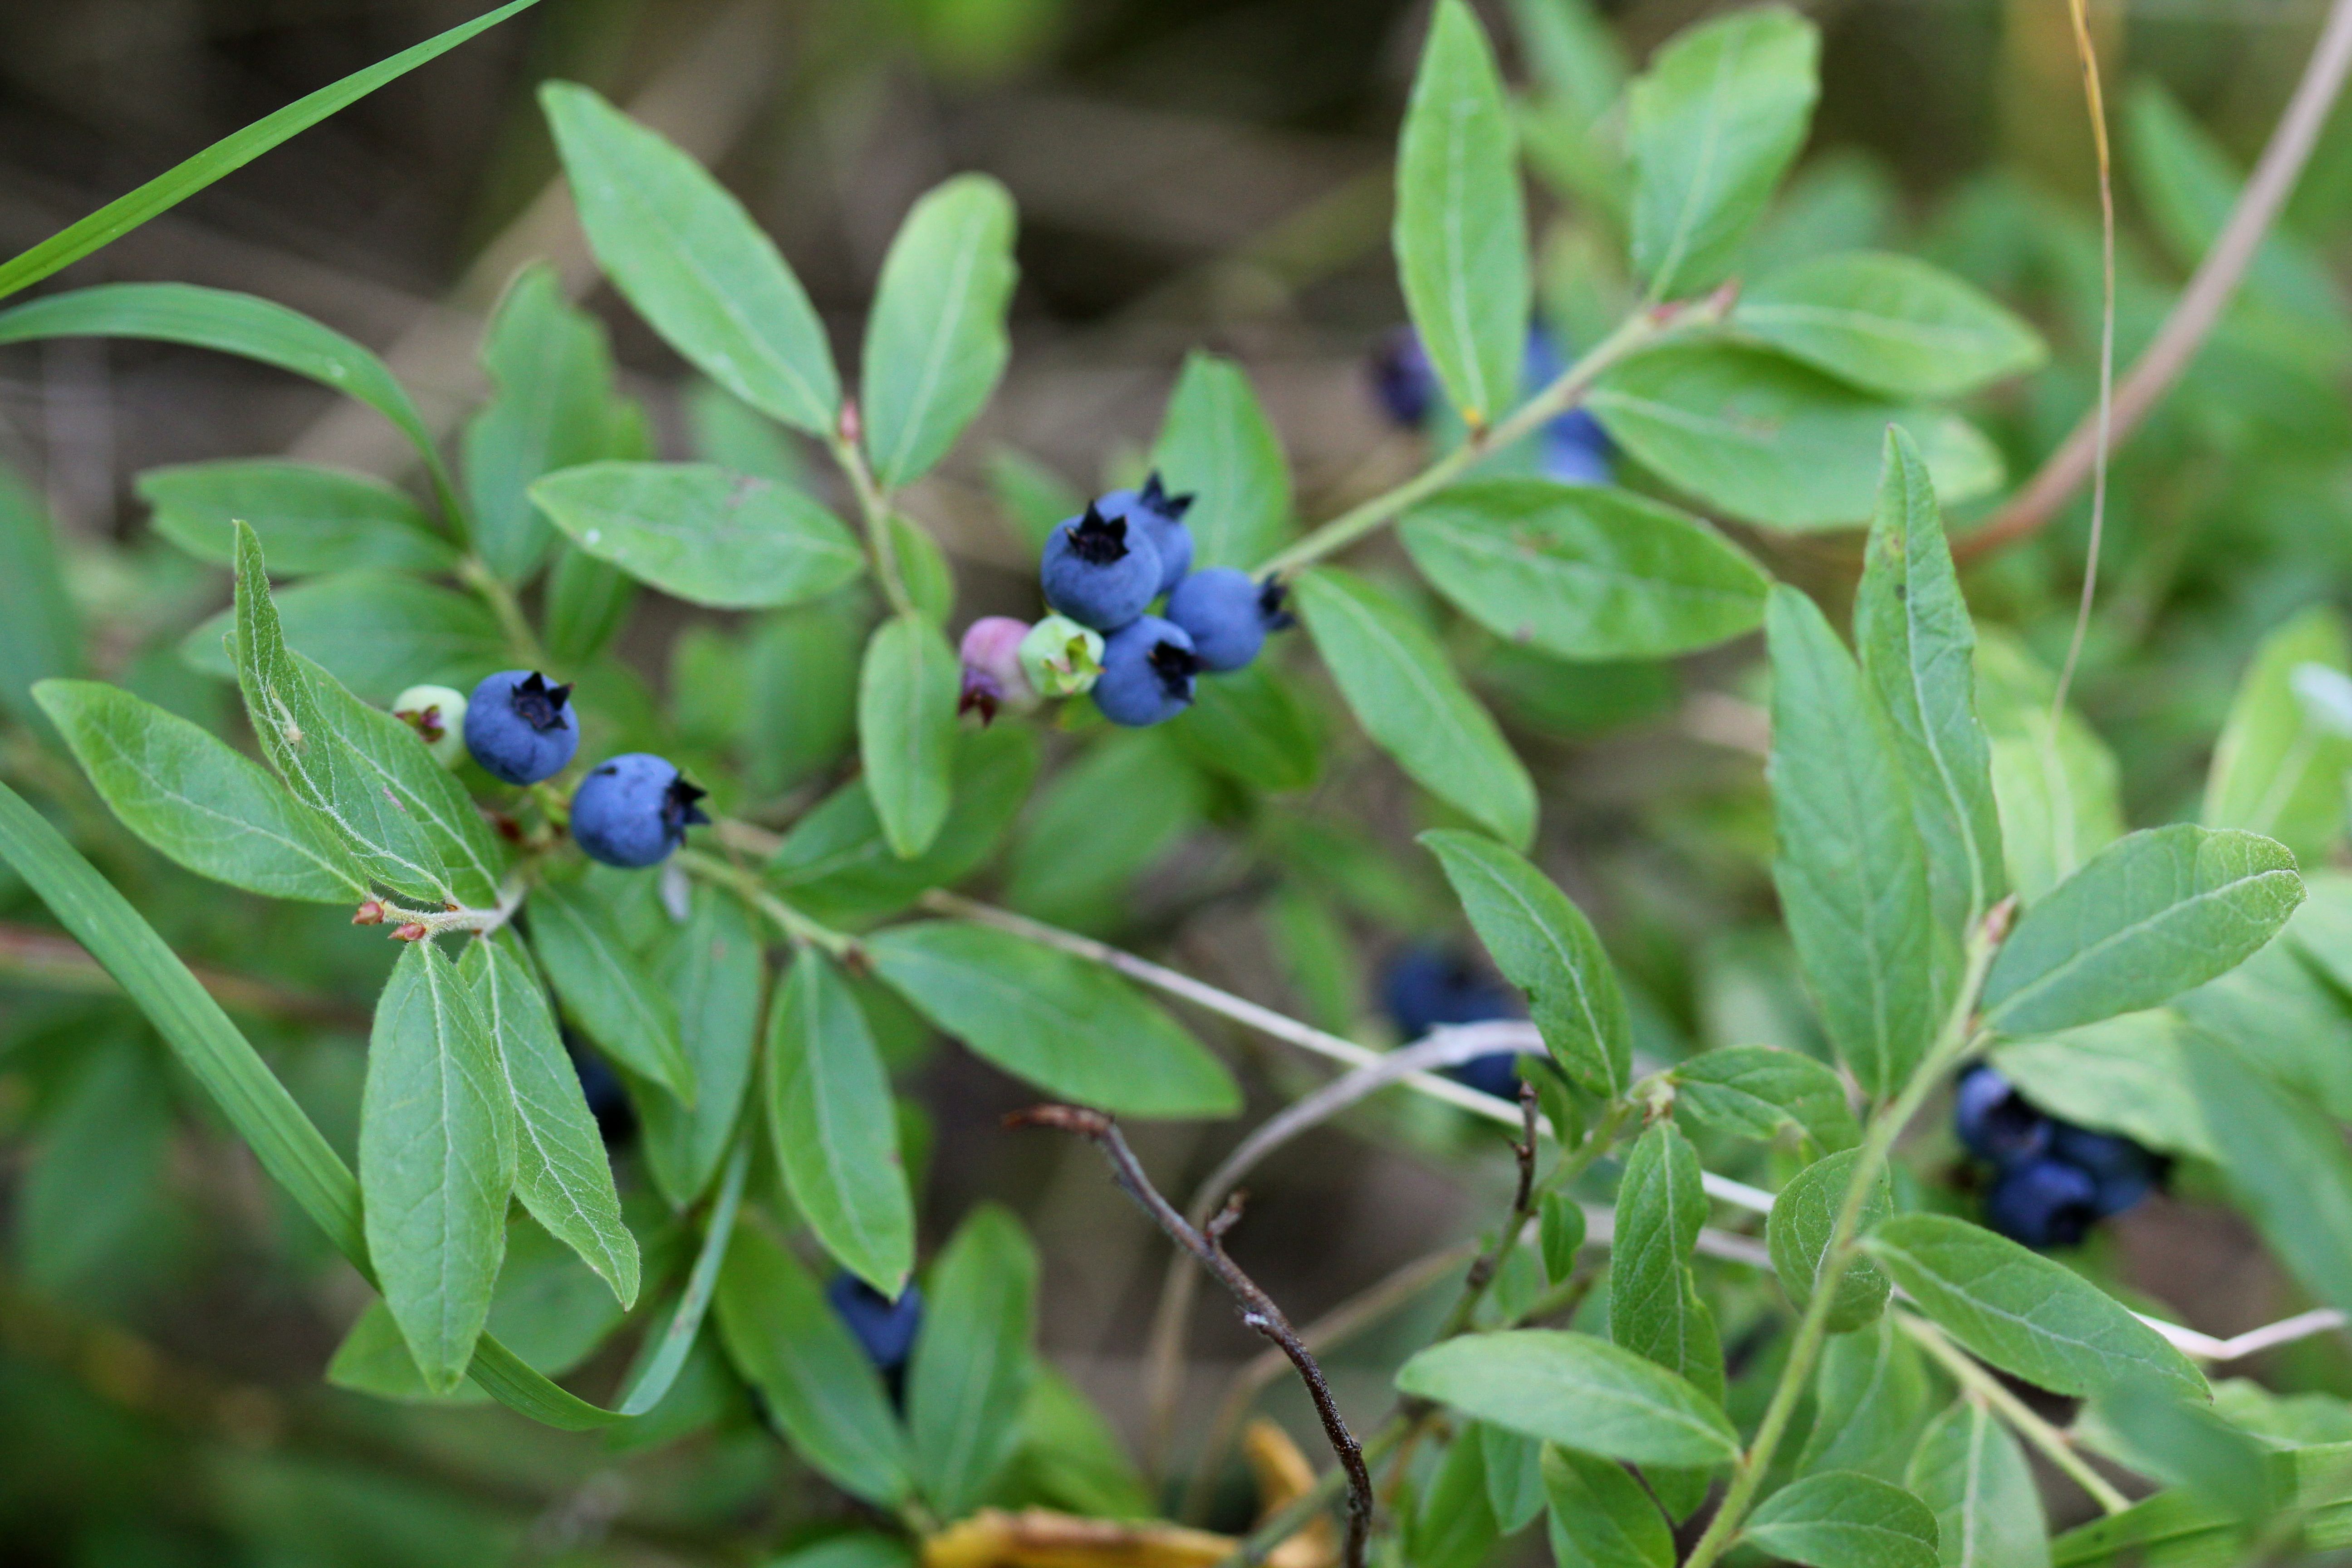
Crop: peach
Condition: healthy